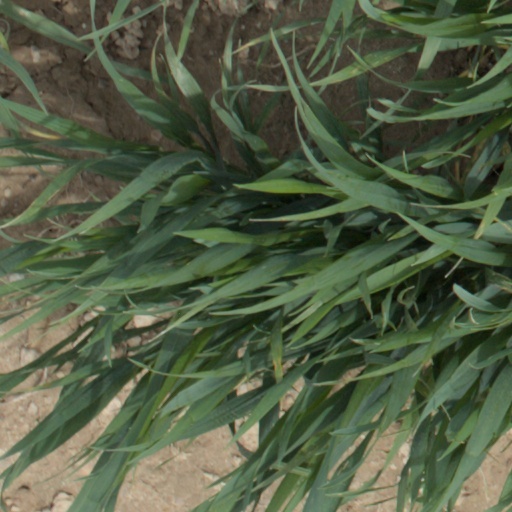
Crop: wheat